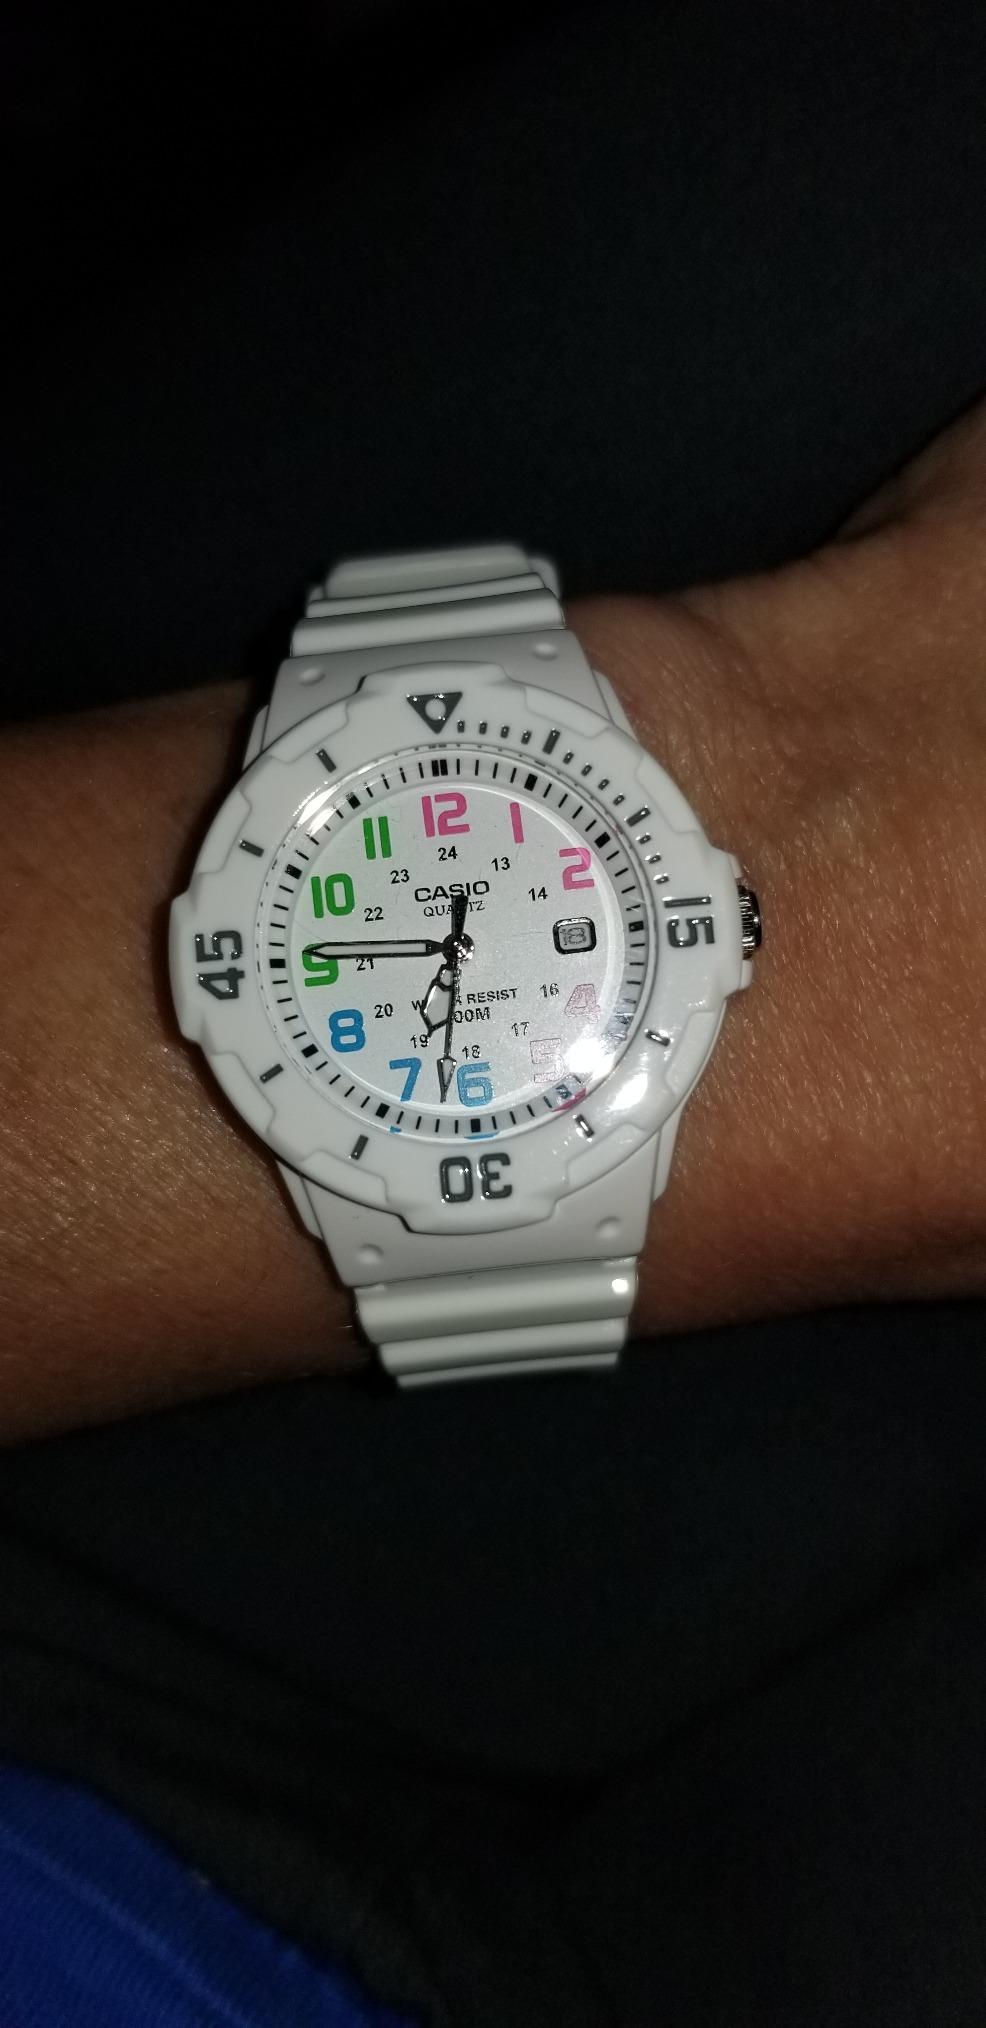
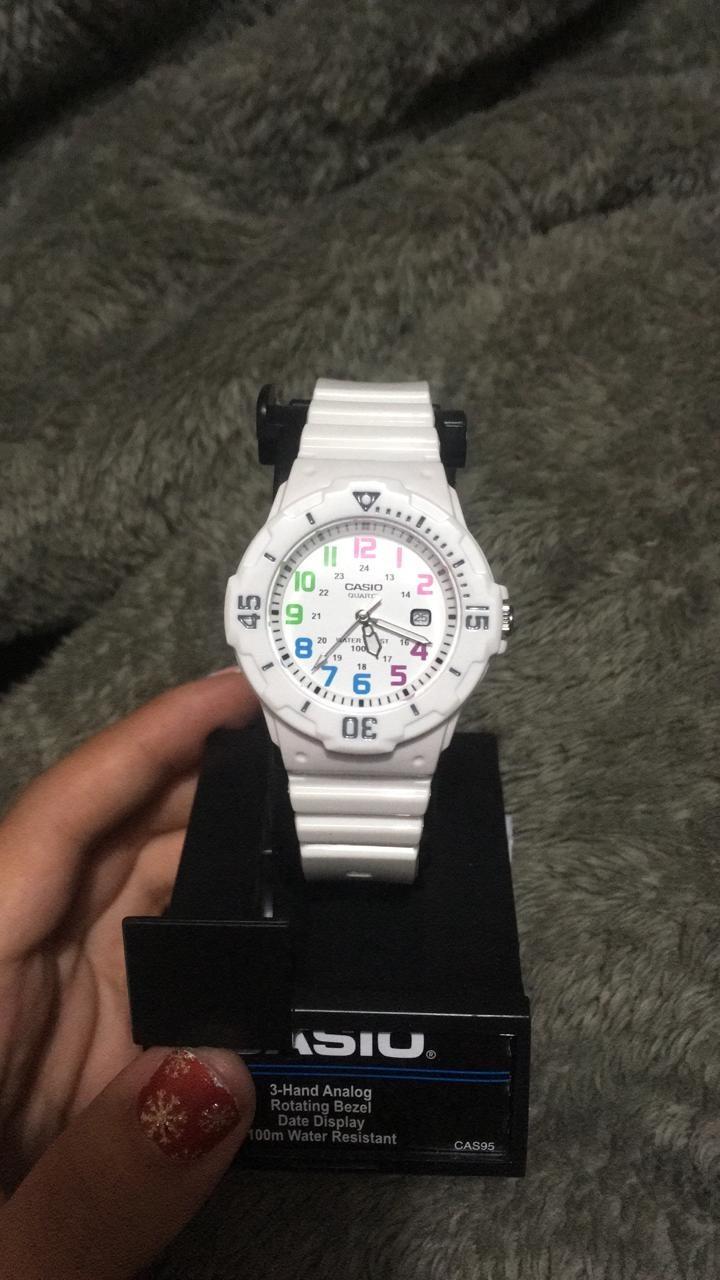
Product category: accessories_watch
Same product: yes